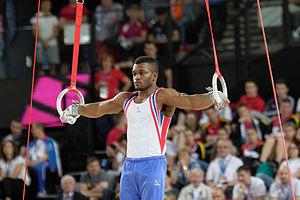
Championnats d'Europe de gymnastique artistique 2015. Anneaux.
Courtney James Matthew Winston Tulloch, né le 6 octobre 1995 à Lewisham, est un gymnaste artistique britannique.